Paddy Dow

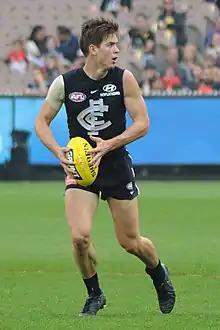
Dow playing for Carlton in April 2018

Patrick "Paddy" Dow (born 16 October 1999) is a professional Australian rules footballer playing for the St Kilda Football Club in the Australian Football League (AFL). He was drafted by Carlton with their first selection, and third overall, in the 2017 AFL draft. He made his AFL debut in round 1 of the 2018 season against Richmond at the Melbourne Cricket Ground. He earned an AFL Rising Star award nomination for his performance against Collingwood in round 14, 2018.